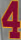
Number: 4